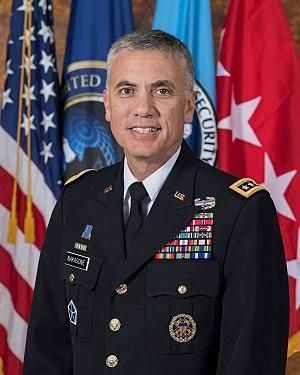
La National Security Agency est un organisme gouvernemental du département de la Défense des États-Unis, responsable du renseignement d'origine électromagnétique et de la sécurité des systèmes d'information du gouvernement américain.
Paul Miki Nakasone est un général quatre étoiles de l'United States Army. Il est actuellement le troisième commandant de l'United States Cyber Command et le principal commandant de l'Unified Combatant Command. Il est également l'actuel directeur de la National Security Agency et du Central Security Service. Nakasone prend le commandement de la 2e armée et du Cyber Command en octobre 2016, jusqu'à la démobilisation de la Deuxième Armée en mars 2017. En mai 2018, il devient le chef de la NSA, du Central Security Service et de l'United States Cyber Command.